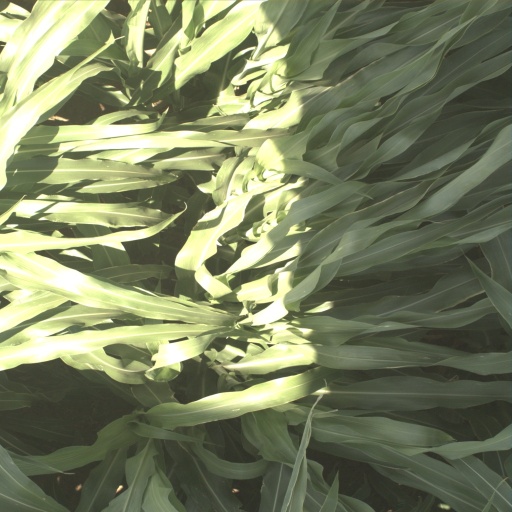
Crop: sorghum